GHA Coaches

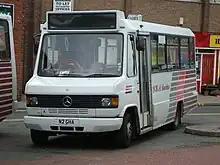
Marshall bodied Mercedes-Benz 709D in Wrexham in March 2009

GHA Coaches was founded by Eifion Lloyd Davies in 1990 and was originally based in Corwen before moving to Ruabon in the mid-1990s. It later expanded with the purchase of a number of other local companies, including: